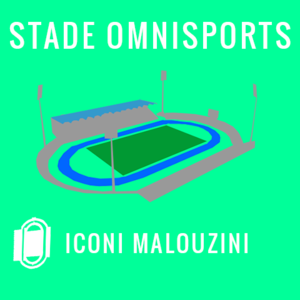
Le stade de malouzini
Le Stade omnisports d'Iconi-Malouzini est un lieu sportif situé au Nord d'Iconi. Il est la propriété du gouvernement comorien à l'intermédiaire du ministère du sport et de la jeunesse. Actuellement le plus grand stade comorien, ce complexe sportif peut abriter les pratiques du football ainsi que l'athlétisme grâce à notamment d'une piste d'athlétisme de 8 couloirs de 400 mètres ainsi que d'autre installation de ce genre.